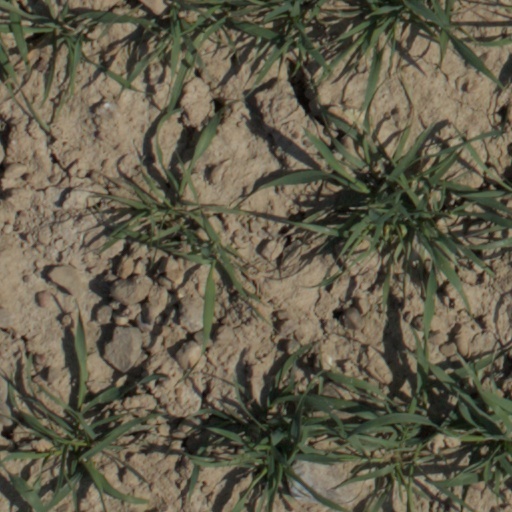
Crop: wheat